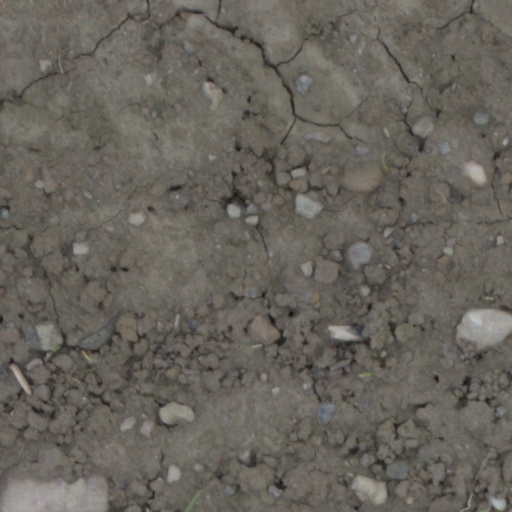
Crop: wheat